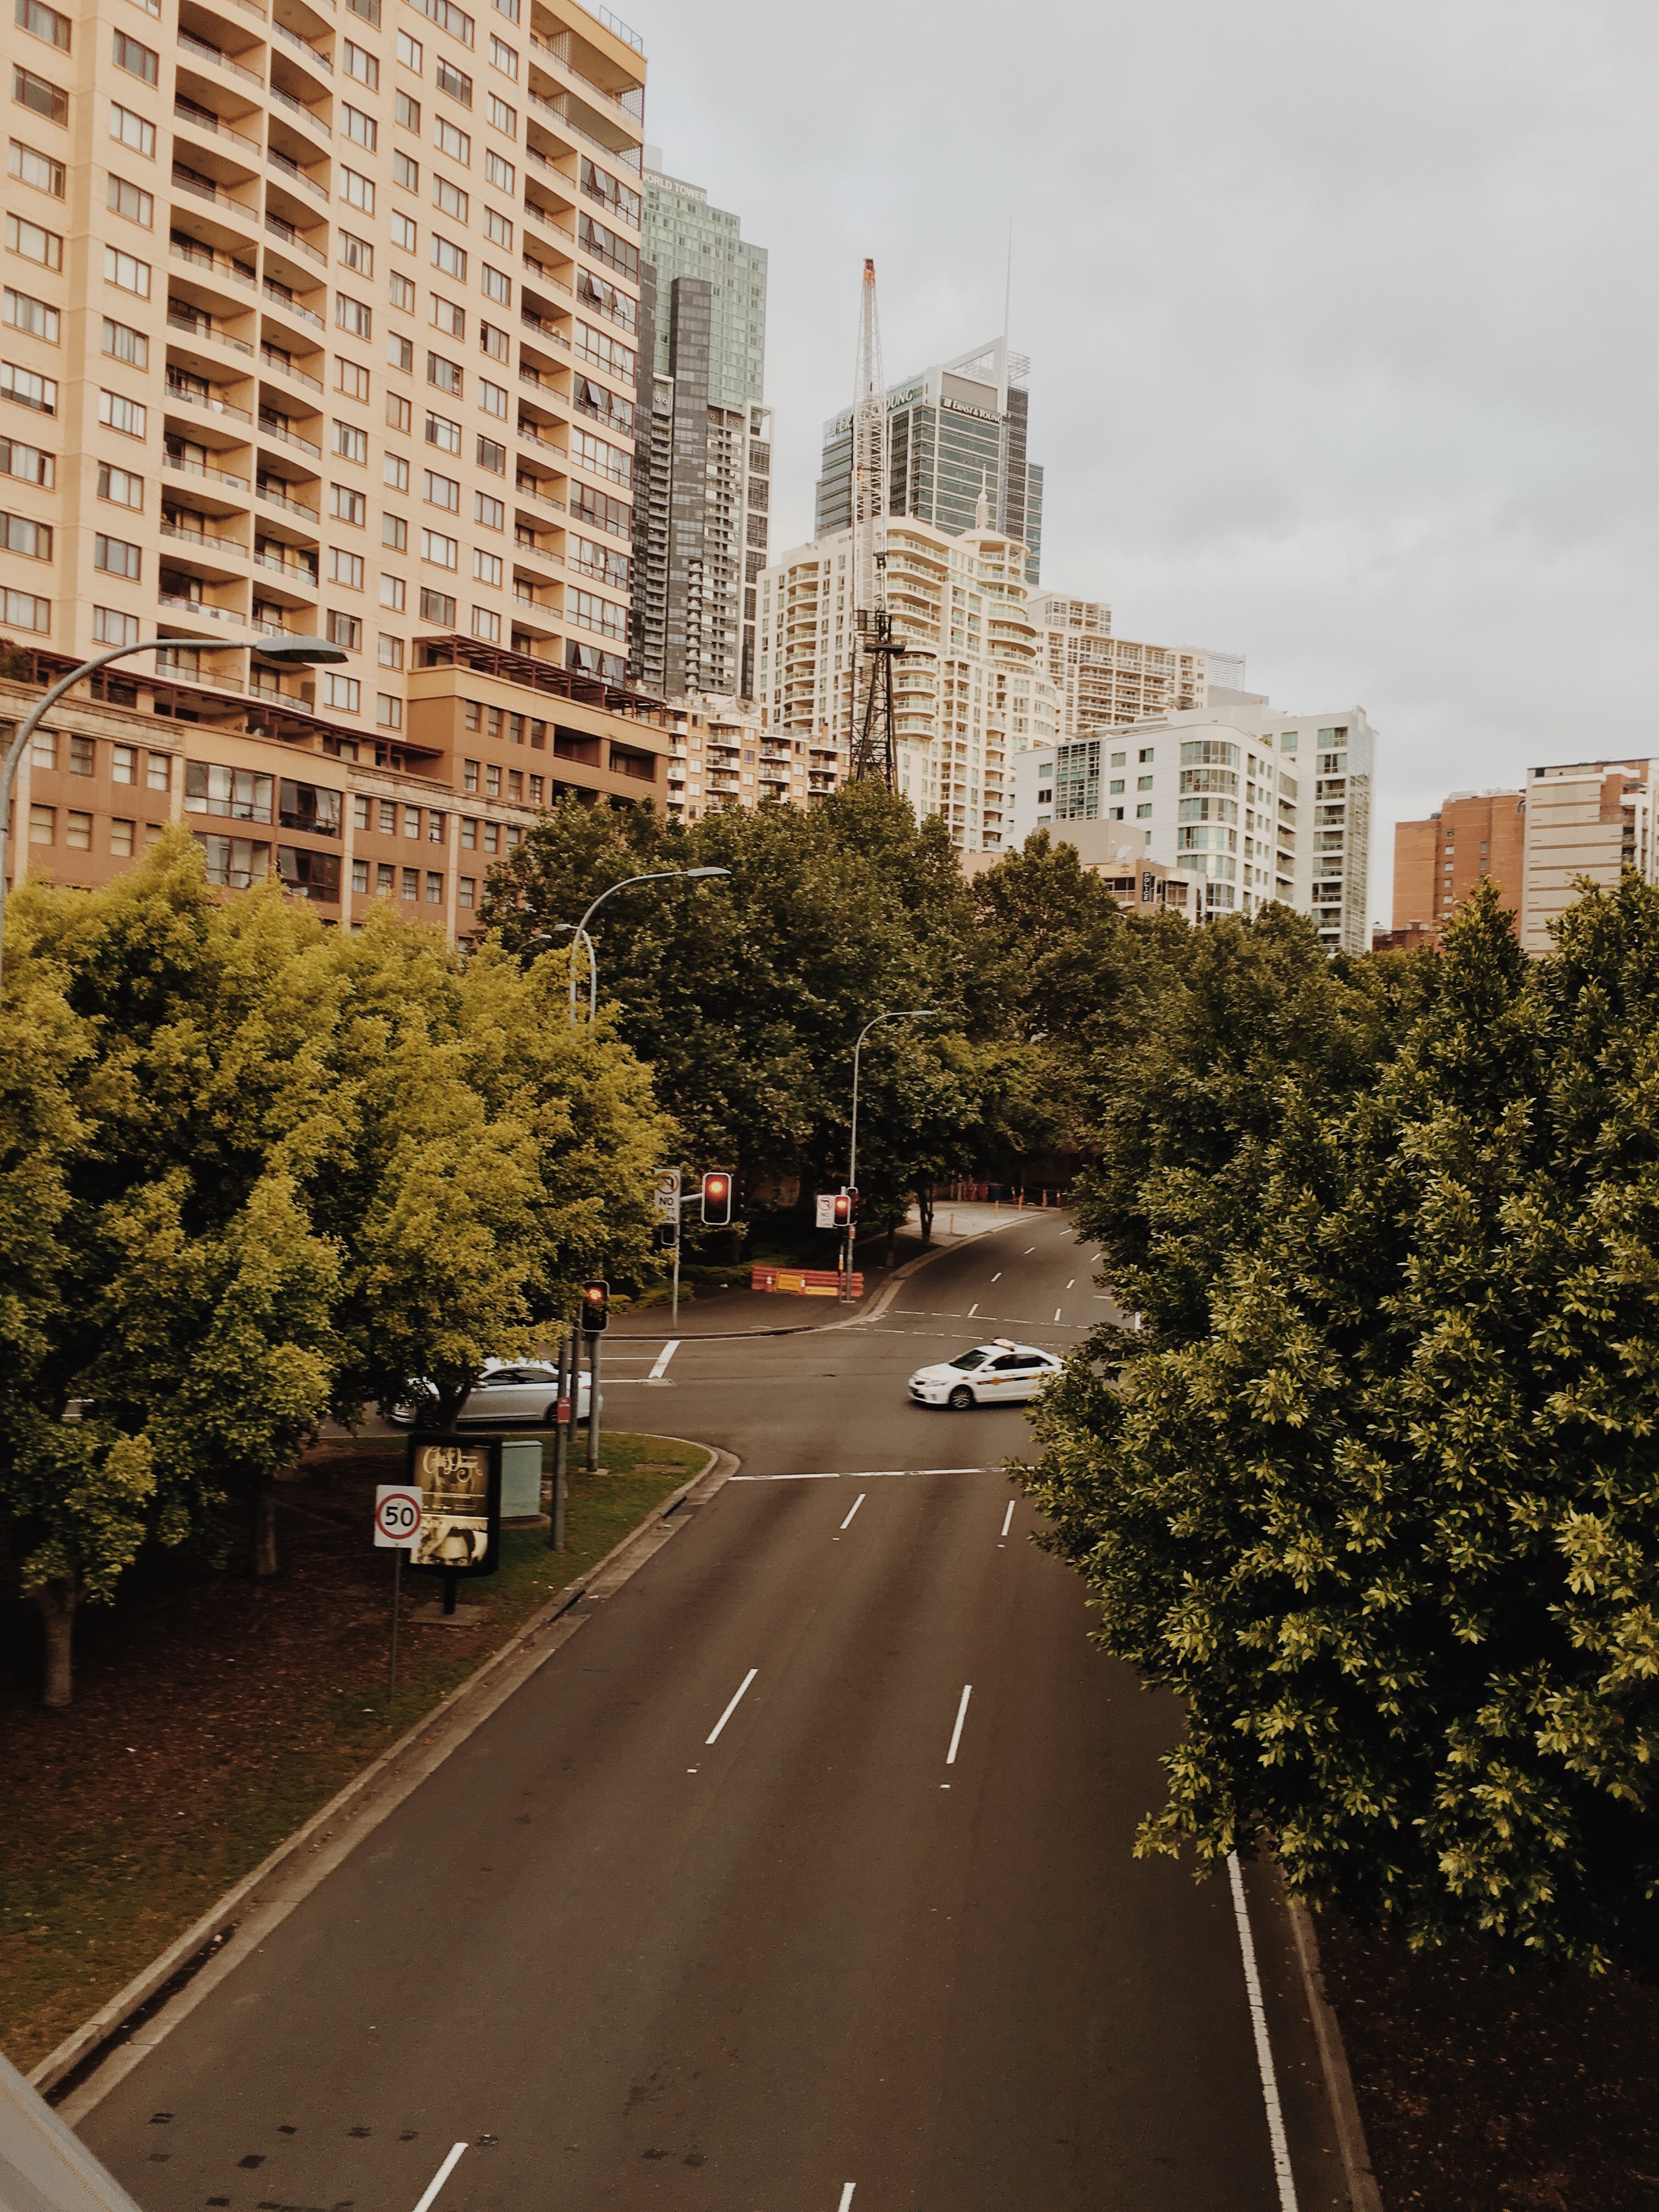
tree, road, skyline, street, city, skyscraper, cityscape, downtown, suburb, lane, tower block, infrastructure, neighbourhood, urban area, residential area, human settlement, metropolitan area